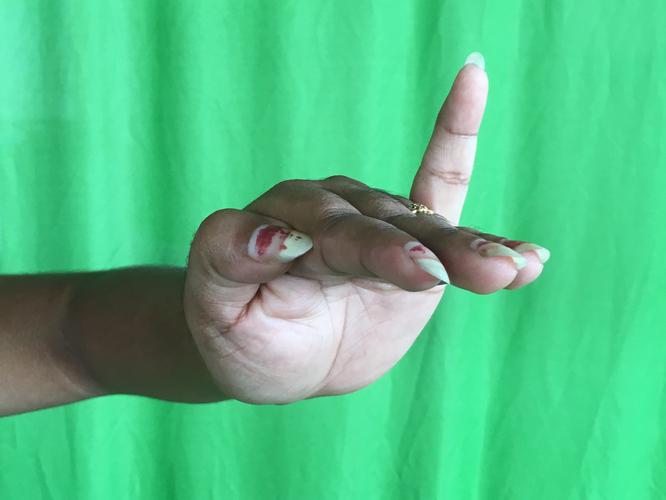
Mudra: Hamsapaksha
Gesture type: double_hand